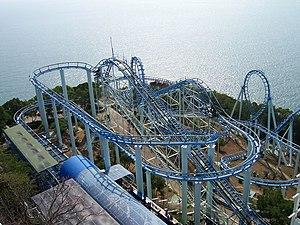
Himeji Central Park ouvert au public en mars.